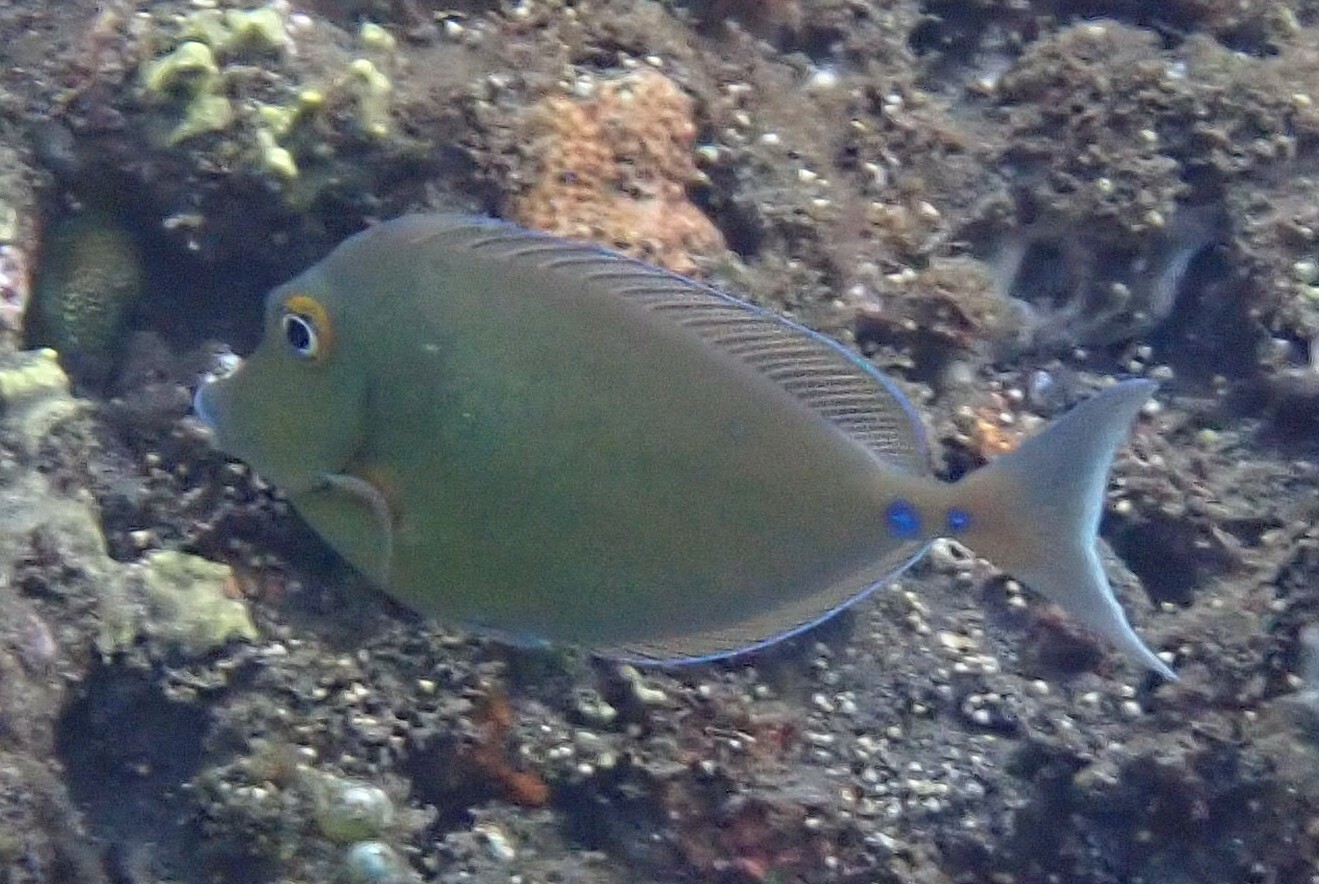
Naso unicornis (Bluespine Unicornfish)